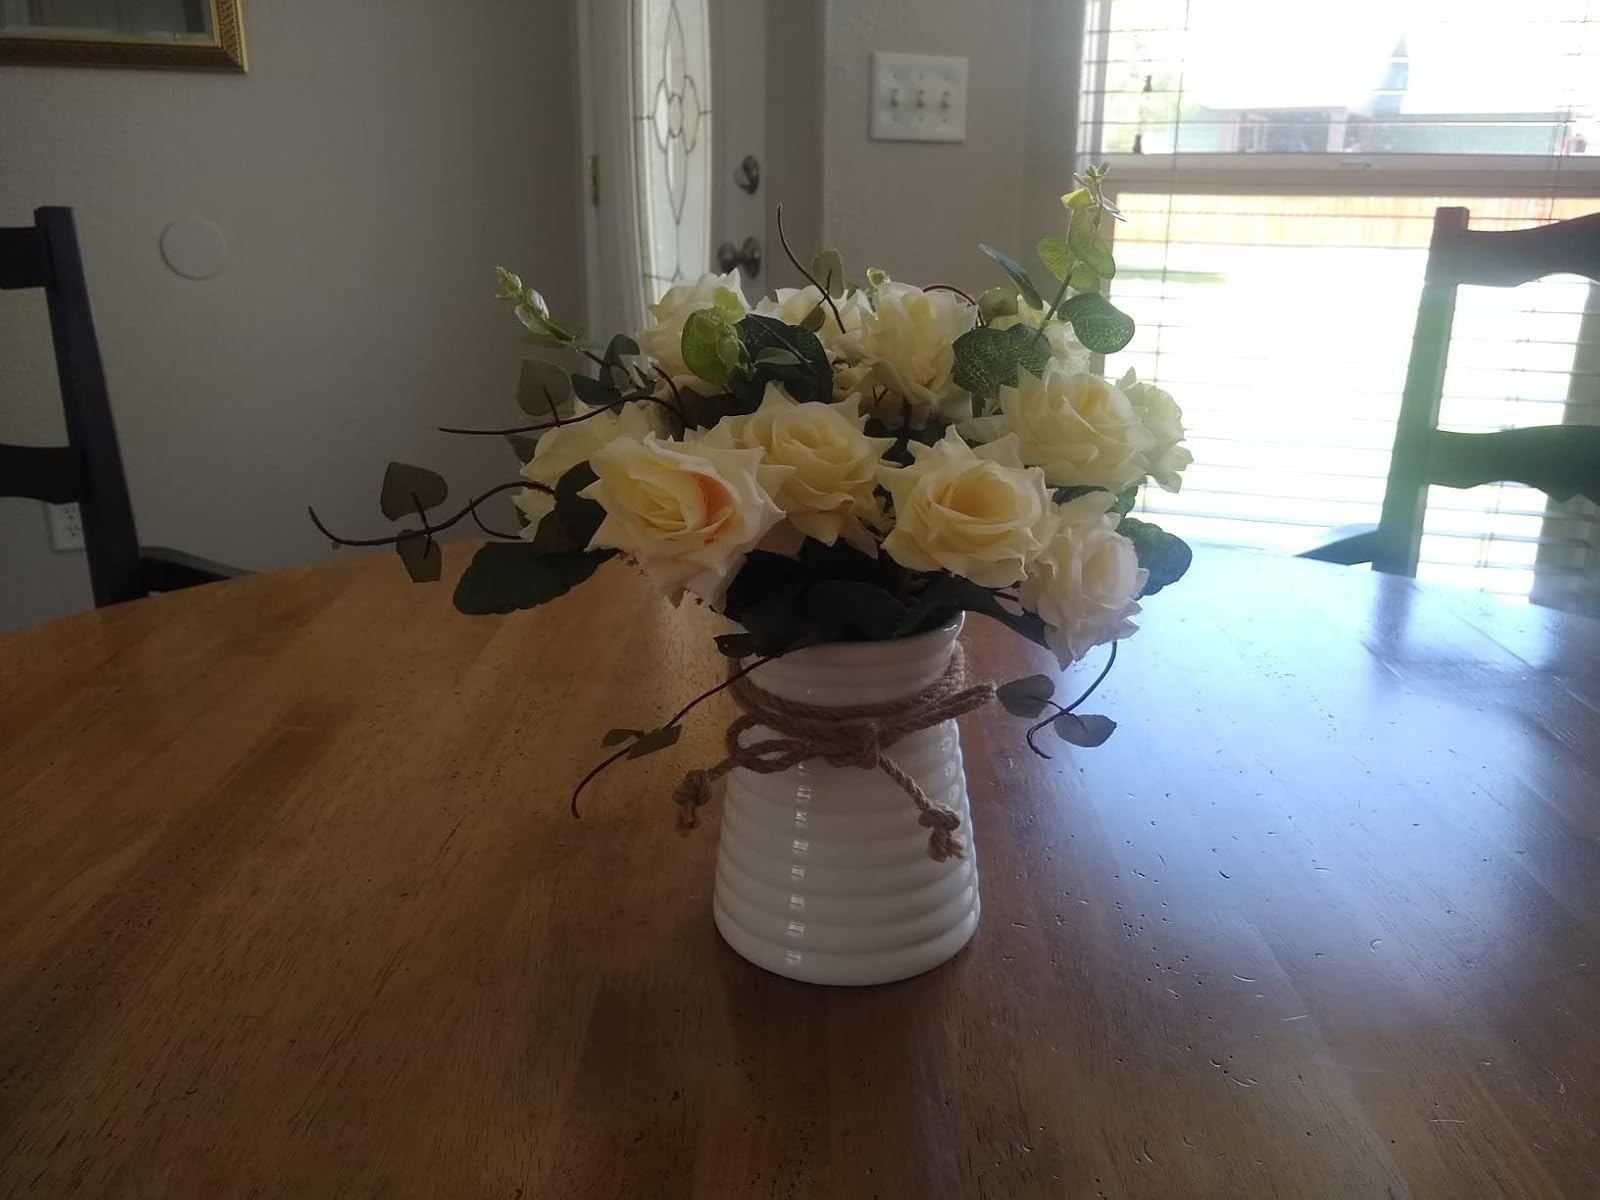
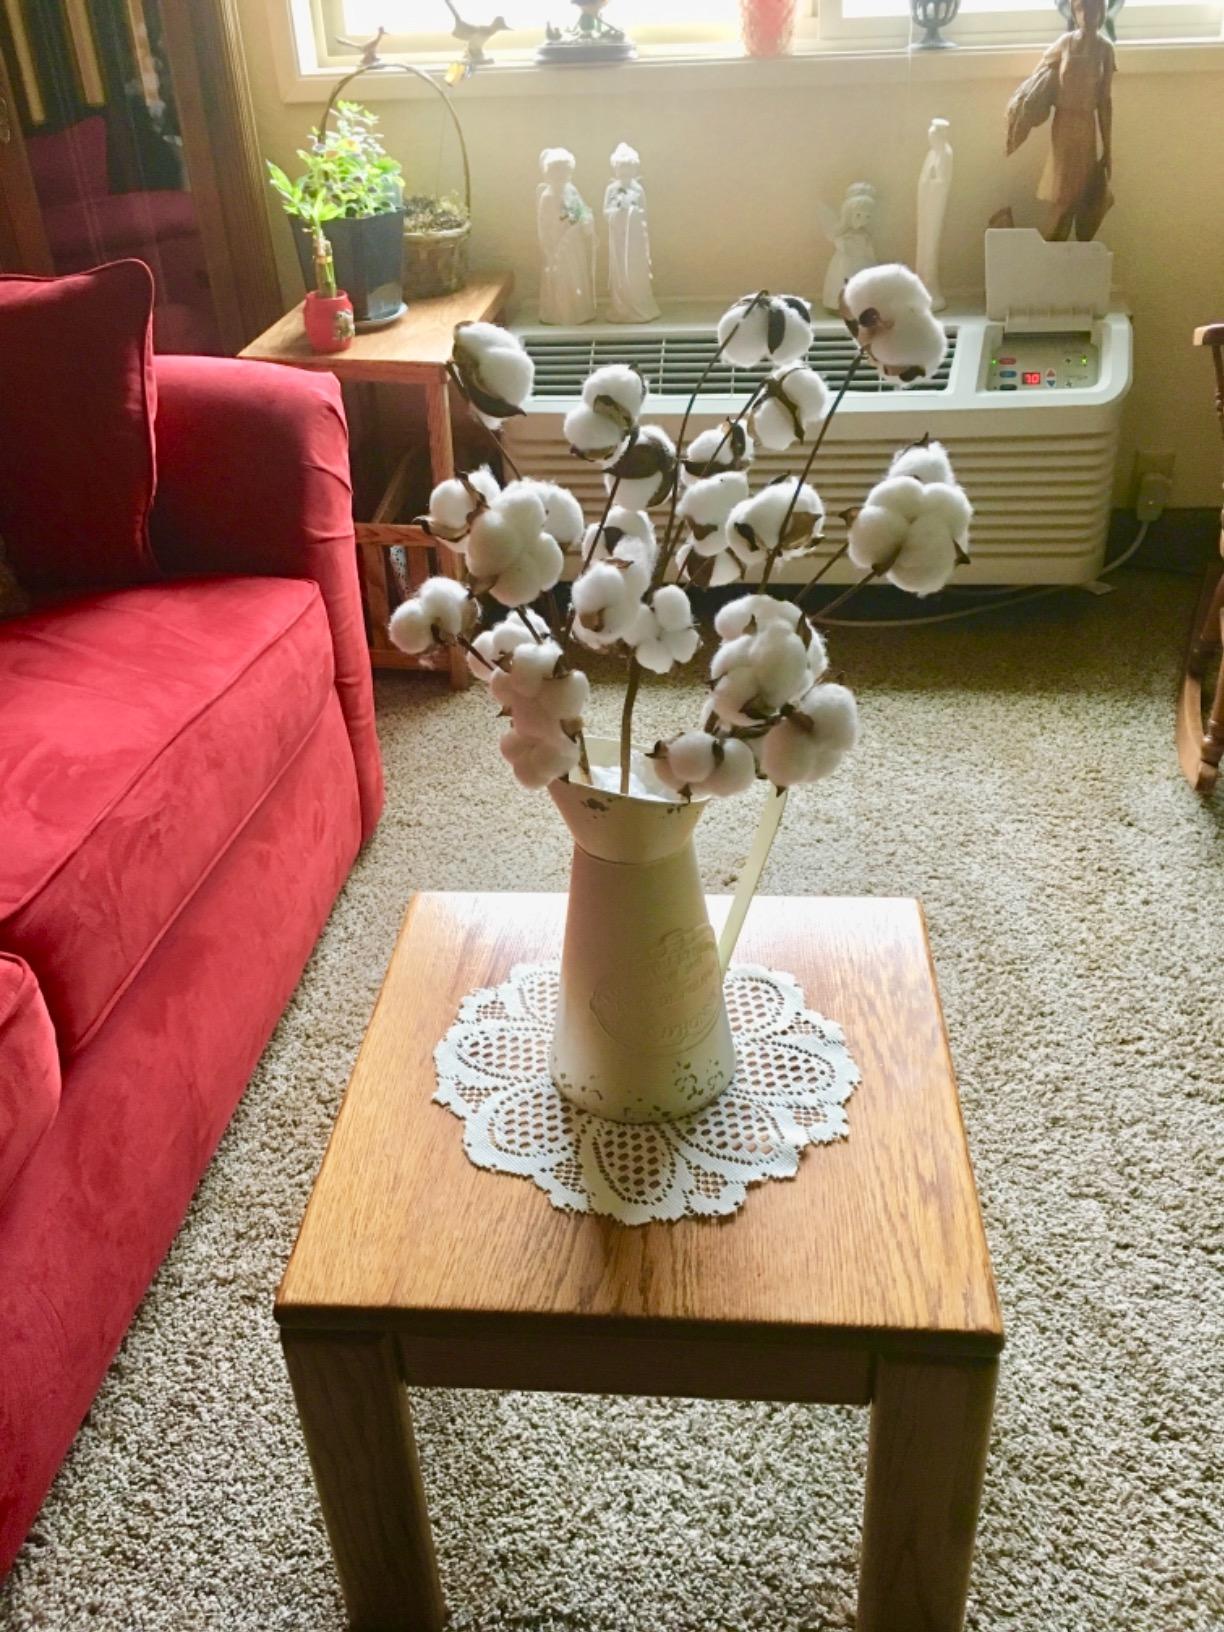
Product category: vase
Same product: no